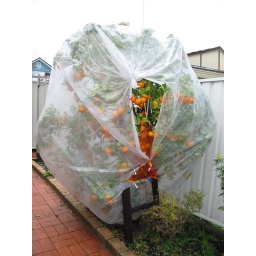
The fruit tree in my back yard